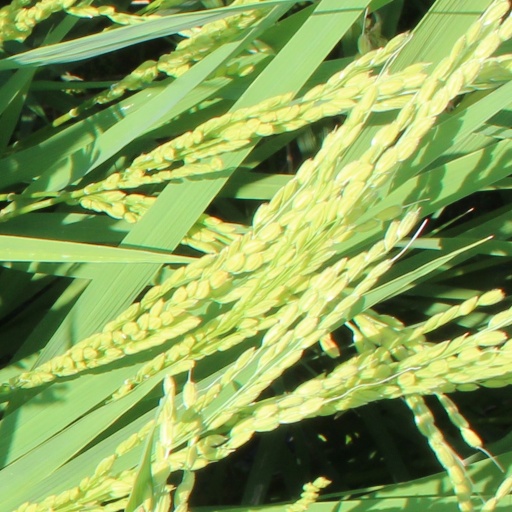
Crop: rice